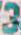
Number: 3